Glen Tapia

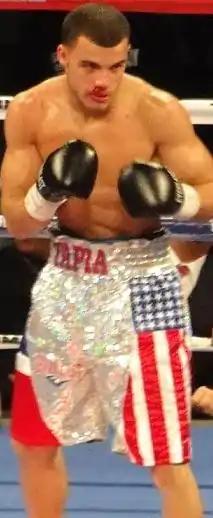
Tapia in December 2011

Tapia was born and raised in Passaic, New Jersey to Dominican immigrants from Santo Domingo, DR. He is fluent in Spanish.